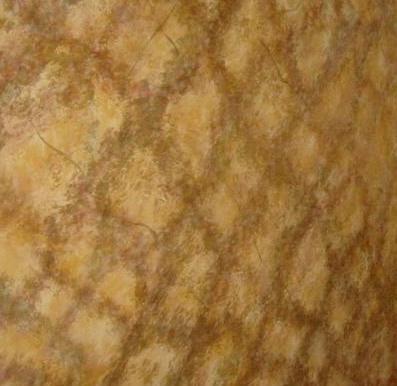
Texture: marbled